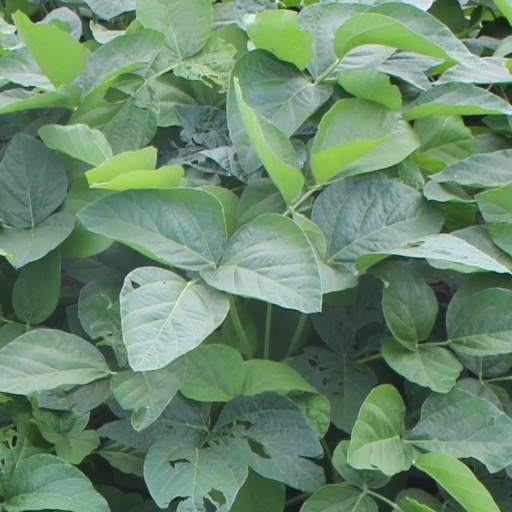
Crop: soybean